Château de Rochemorin

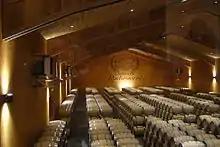
Barrel cellar at Château de Rochemorin

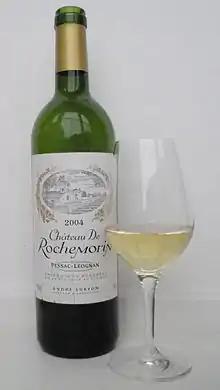
The white wine of Château de Rochemorin

Château de Rochemorin is Bordeaux wine producer from the Pessac-Léognan appellation of Bordeaux. The château is located in the commune of Martillac. Château de Rochemorin is owned by André Lurton since 1973.